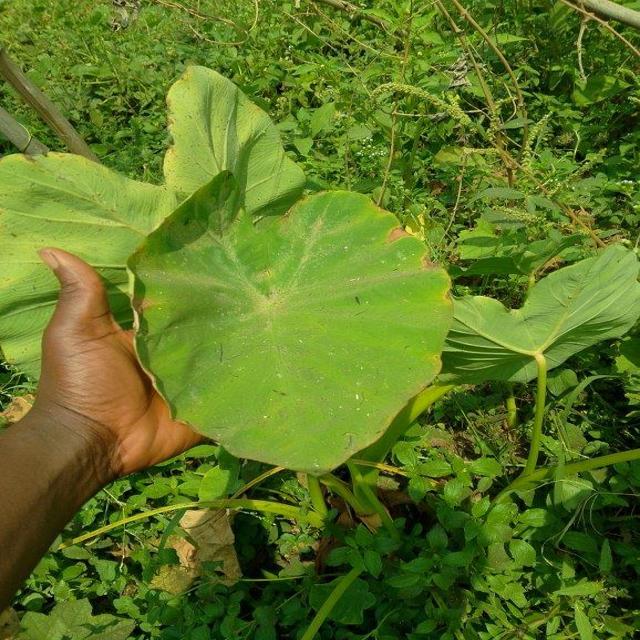
Label: Late_Blight